Church of the True God, Shaoxing

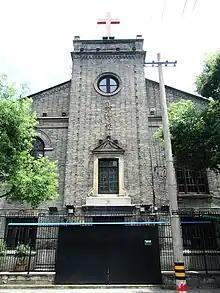
Church of the True God, Shaoxing in 2012

Church of the True God, Shaoxing is a Protestant church located on the East Street, in Shaoxing, Zhejiang, China.